The Smell of Success

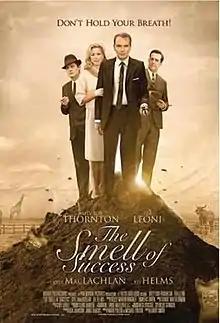
Theatrical poster

The Smell of Success is a 2009 American comedy film directed by Michael Polish and starring Billy Bob Thornton, Téa Leoni, Kyle MacLachlan, and Ed Helms.